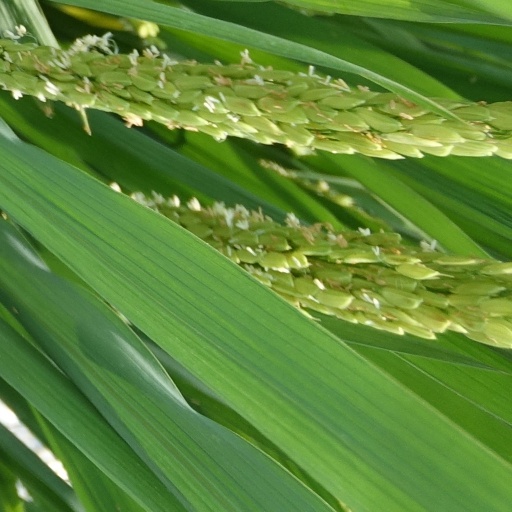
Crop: rice